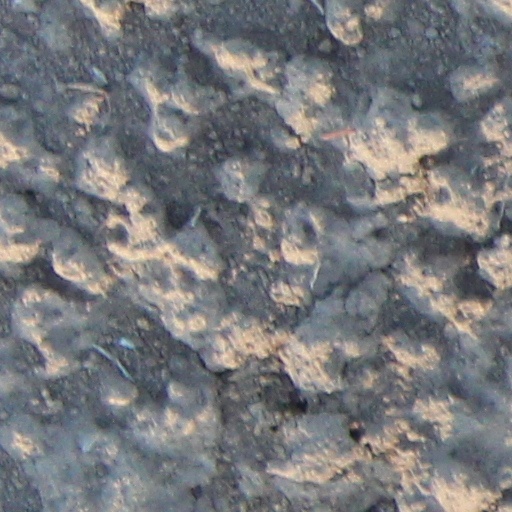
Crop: wheat